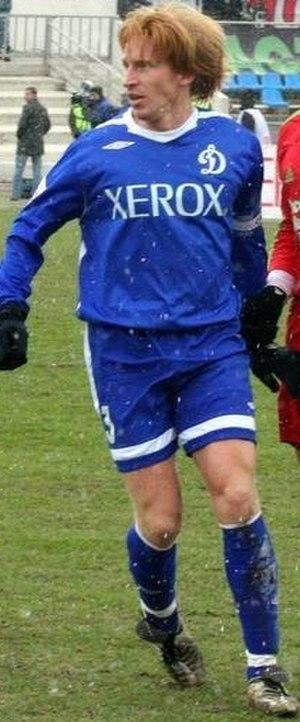
Aleksandr Vassilievitch Totchiline est un footballeur international puis entraîneur russe né le 27 avril 1974 à Moscou en Russie.